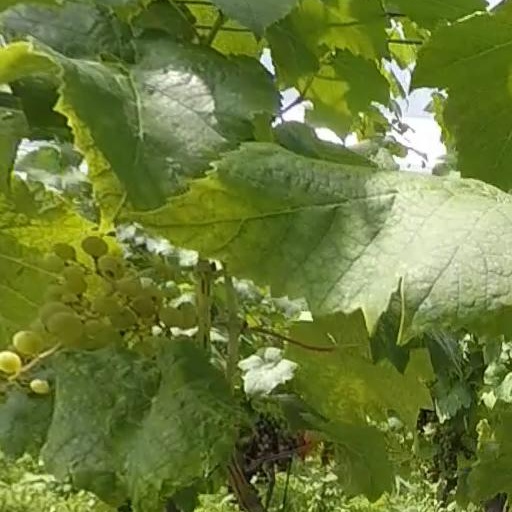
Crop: grape